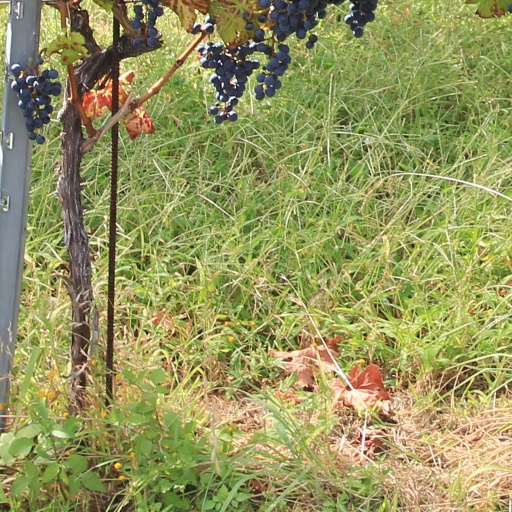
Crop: grape